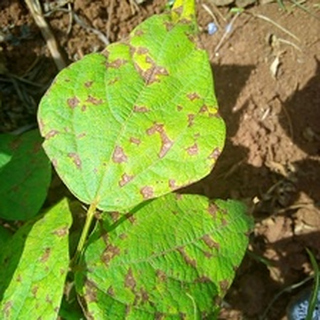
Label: bean_angular_leaf_spot